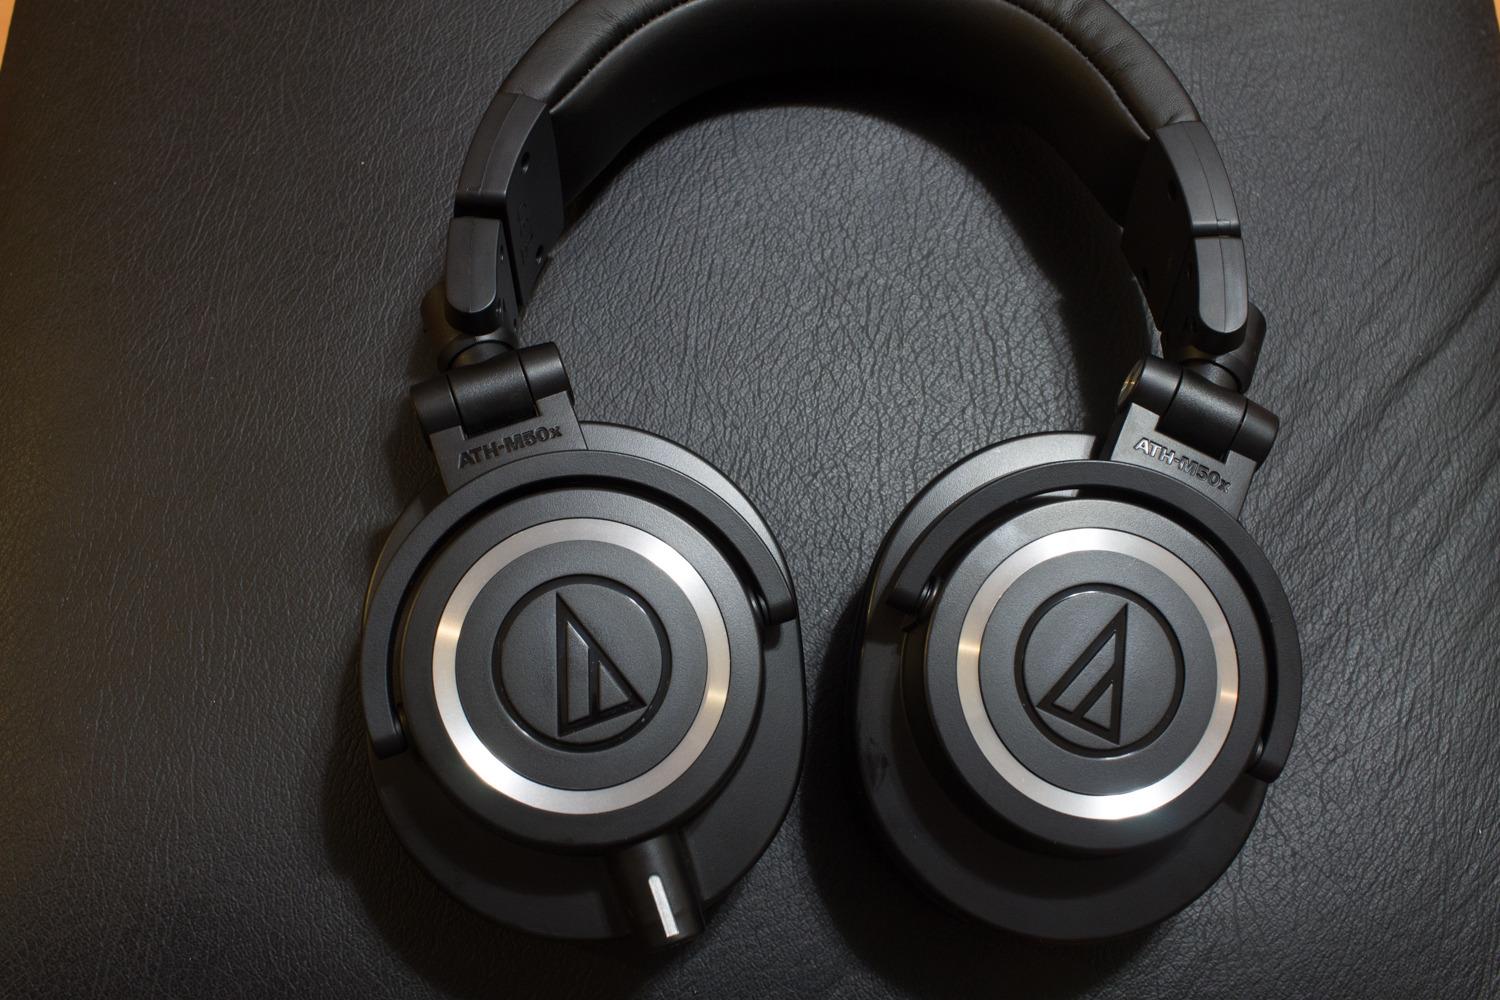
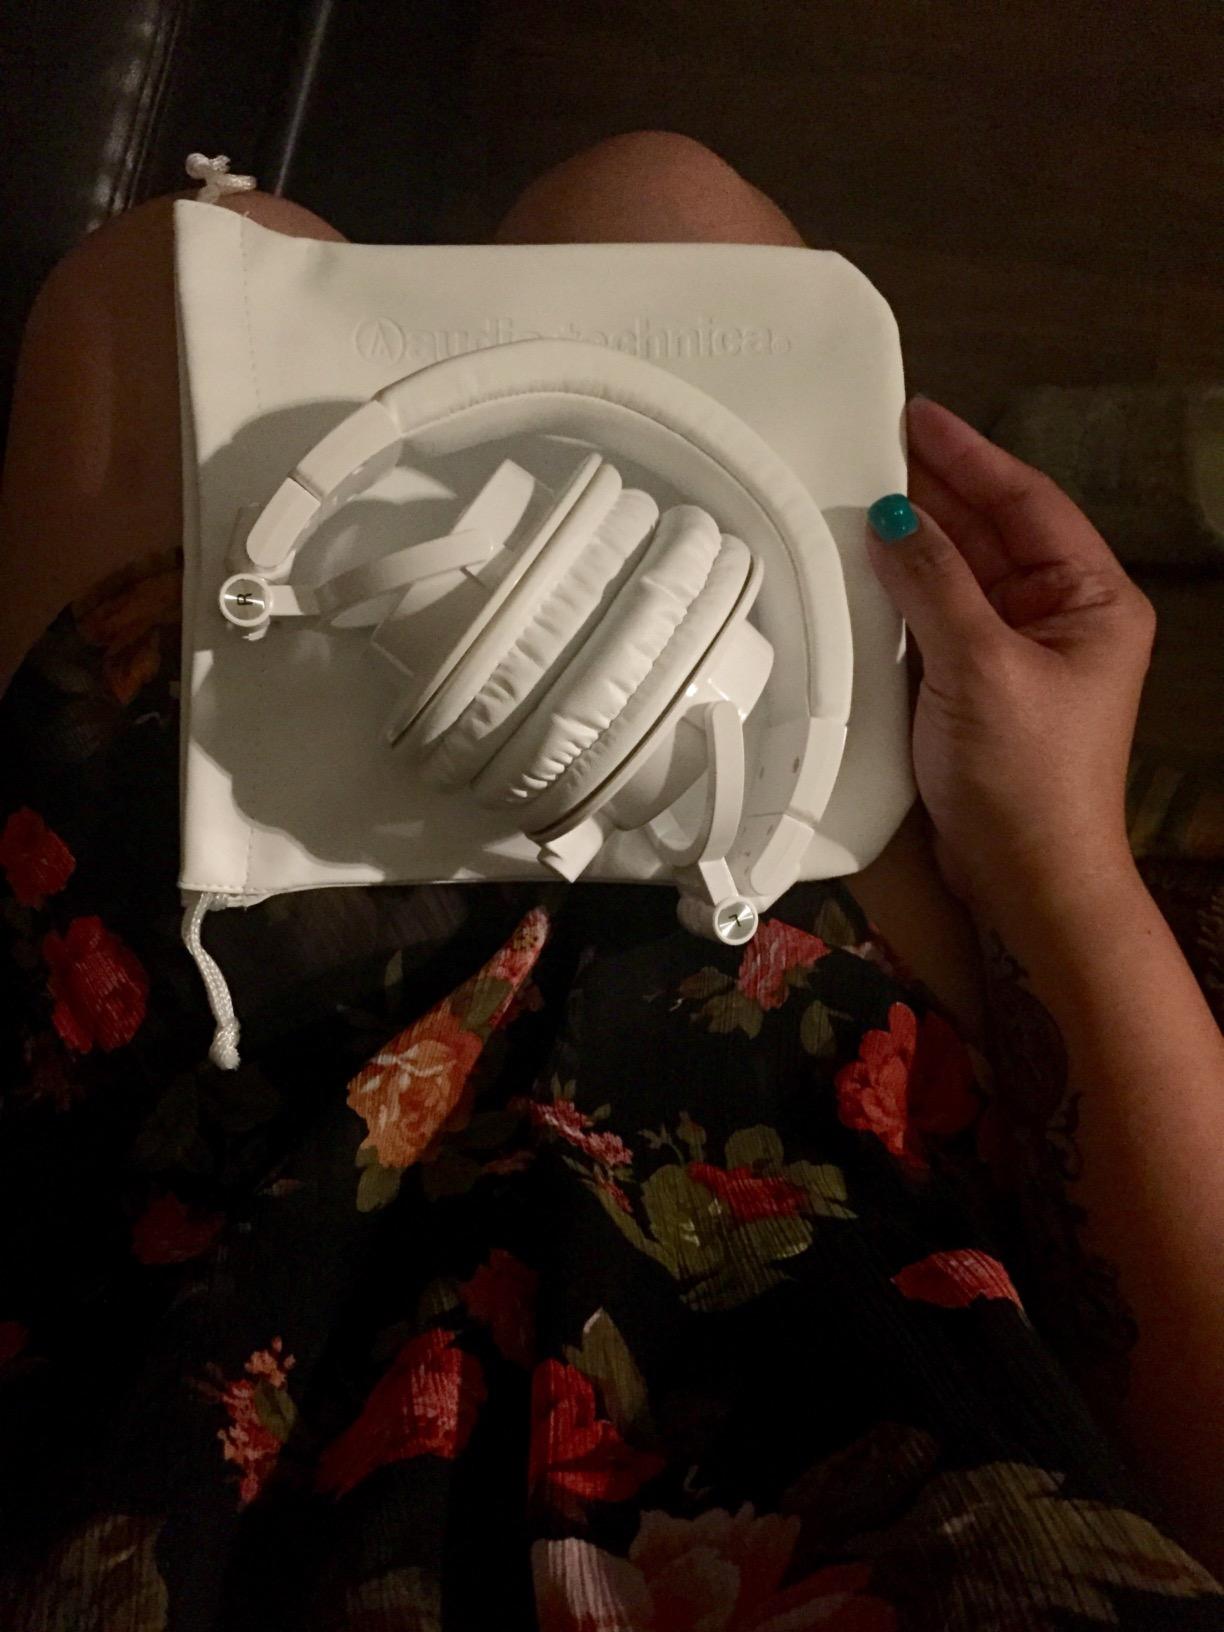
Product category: headphones
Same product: no